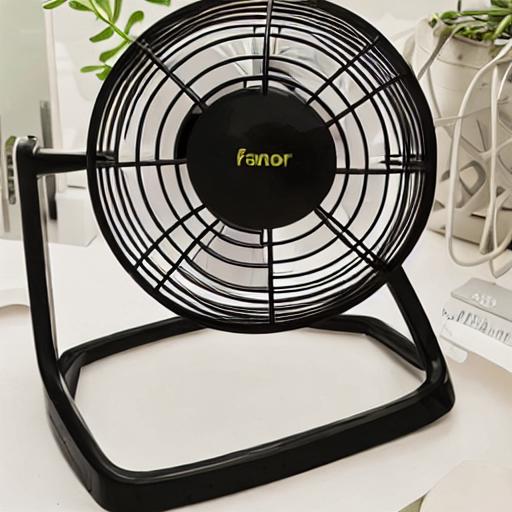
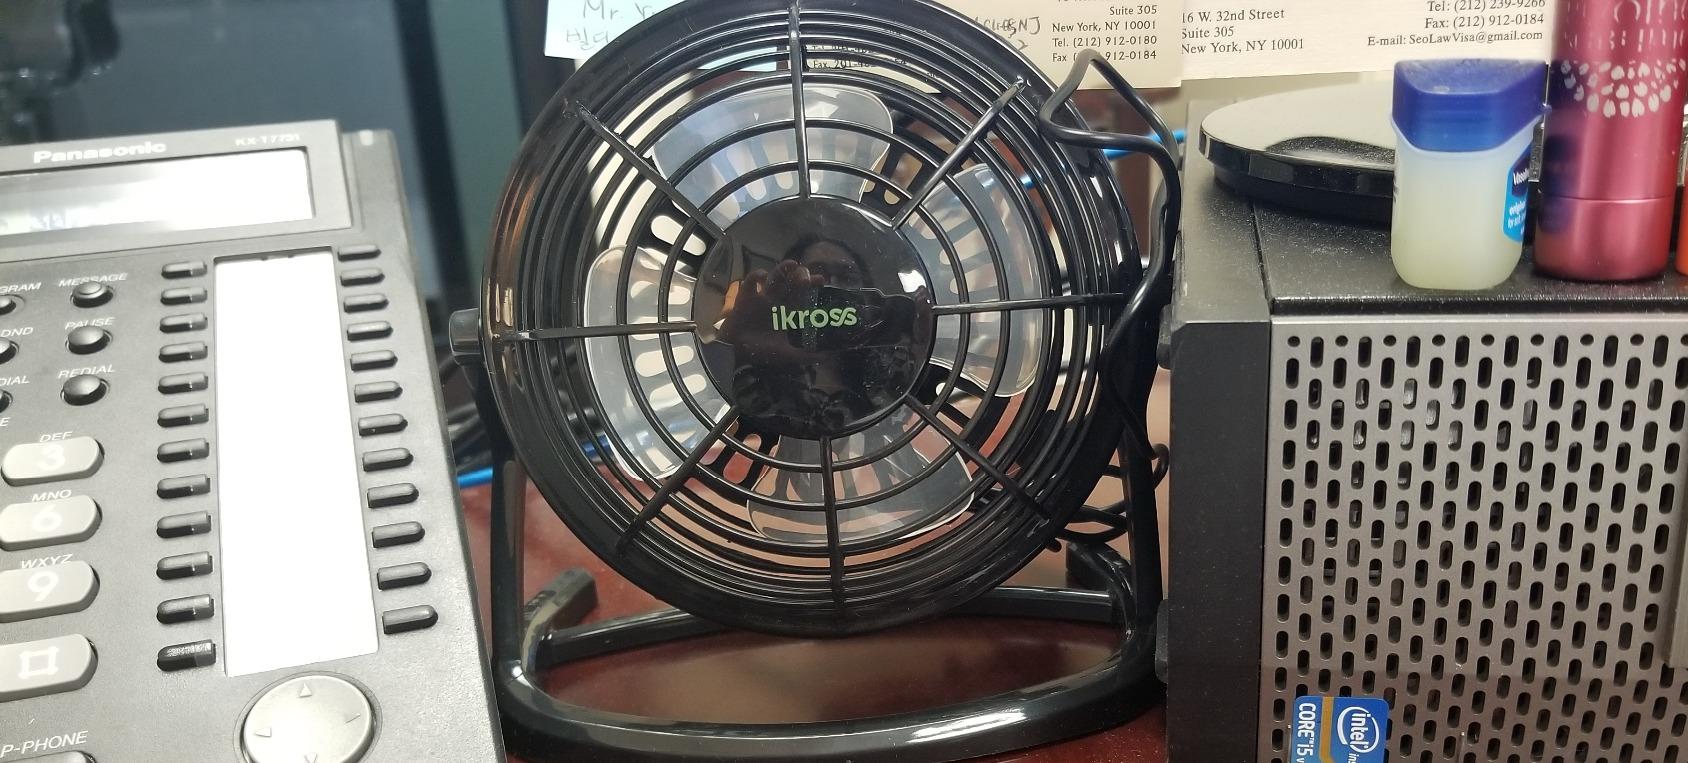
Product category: fan
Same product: no